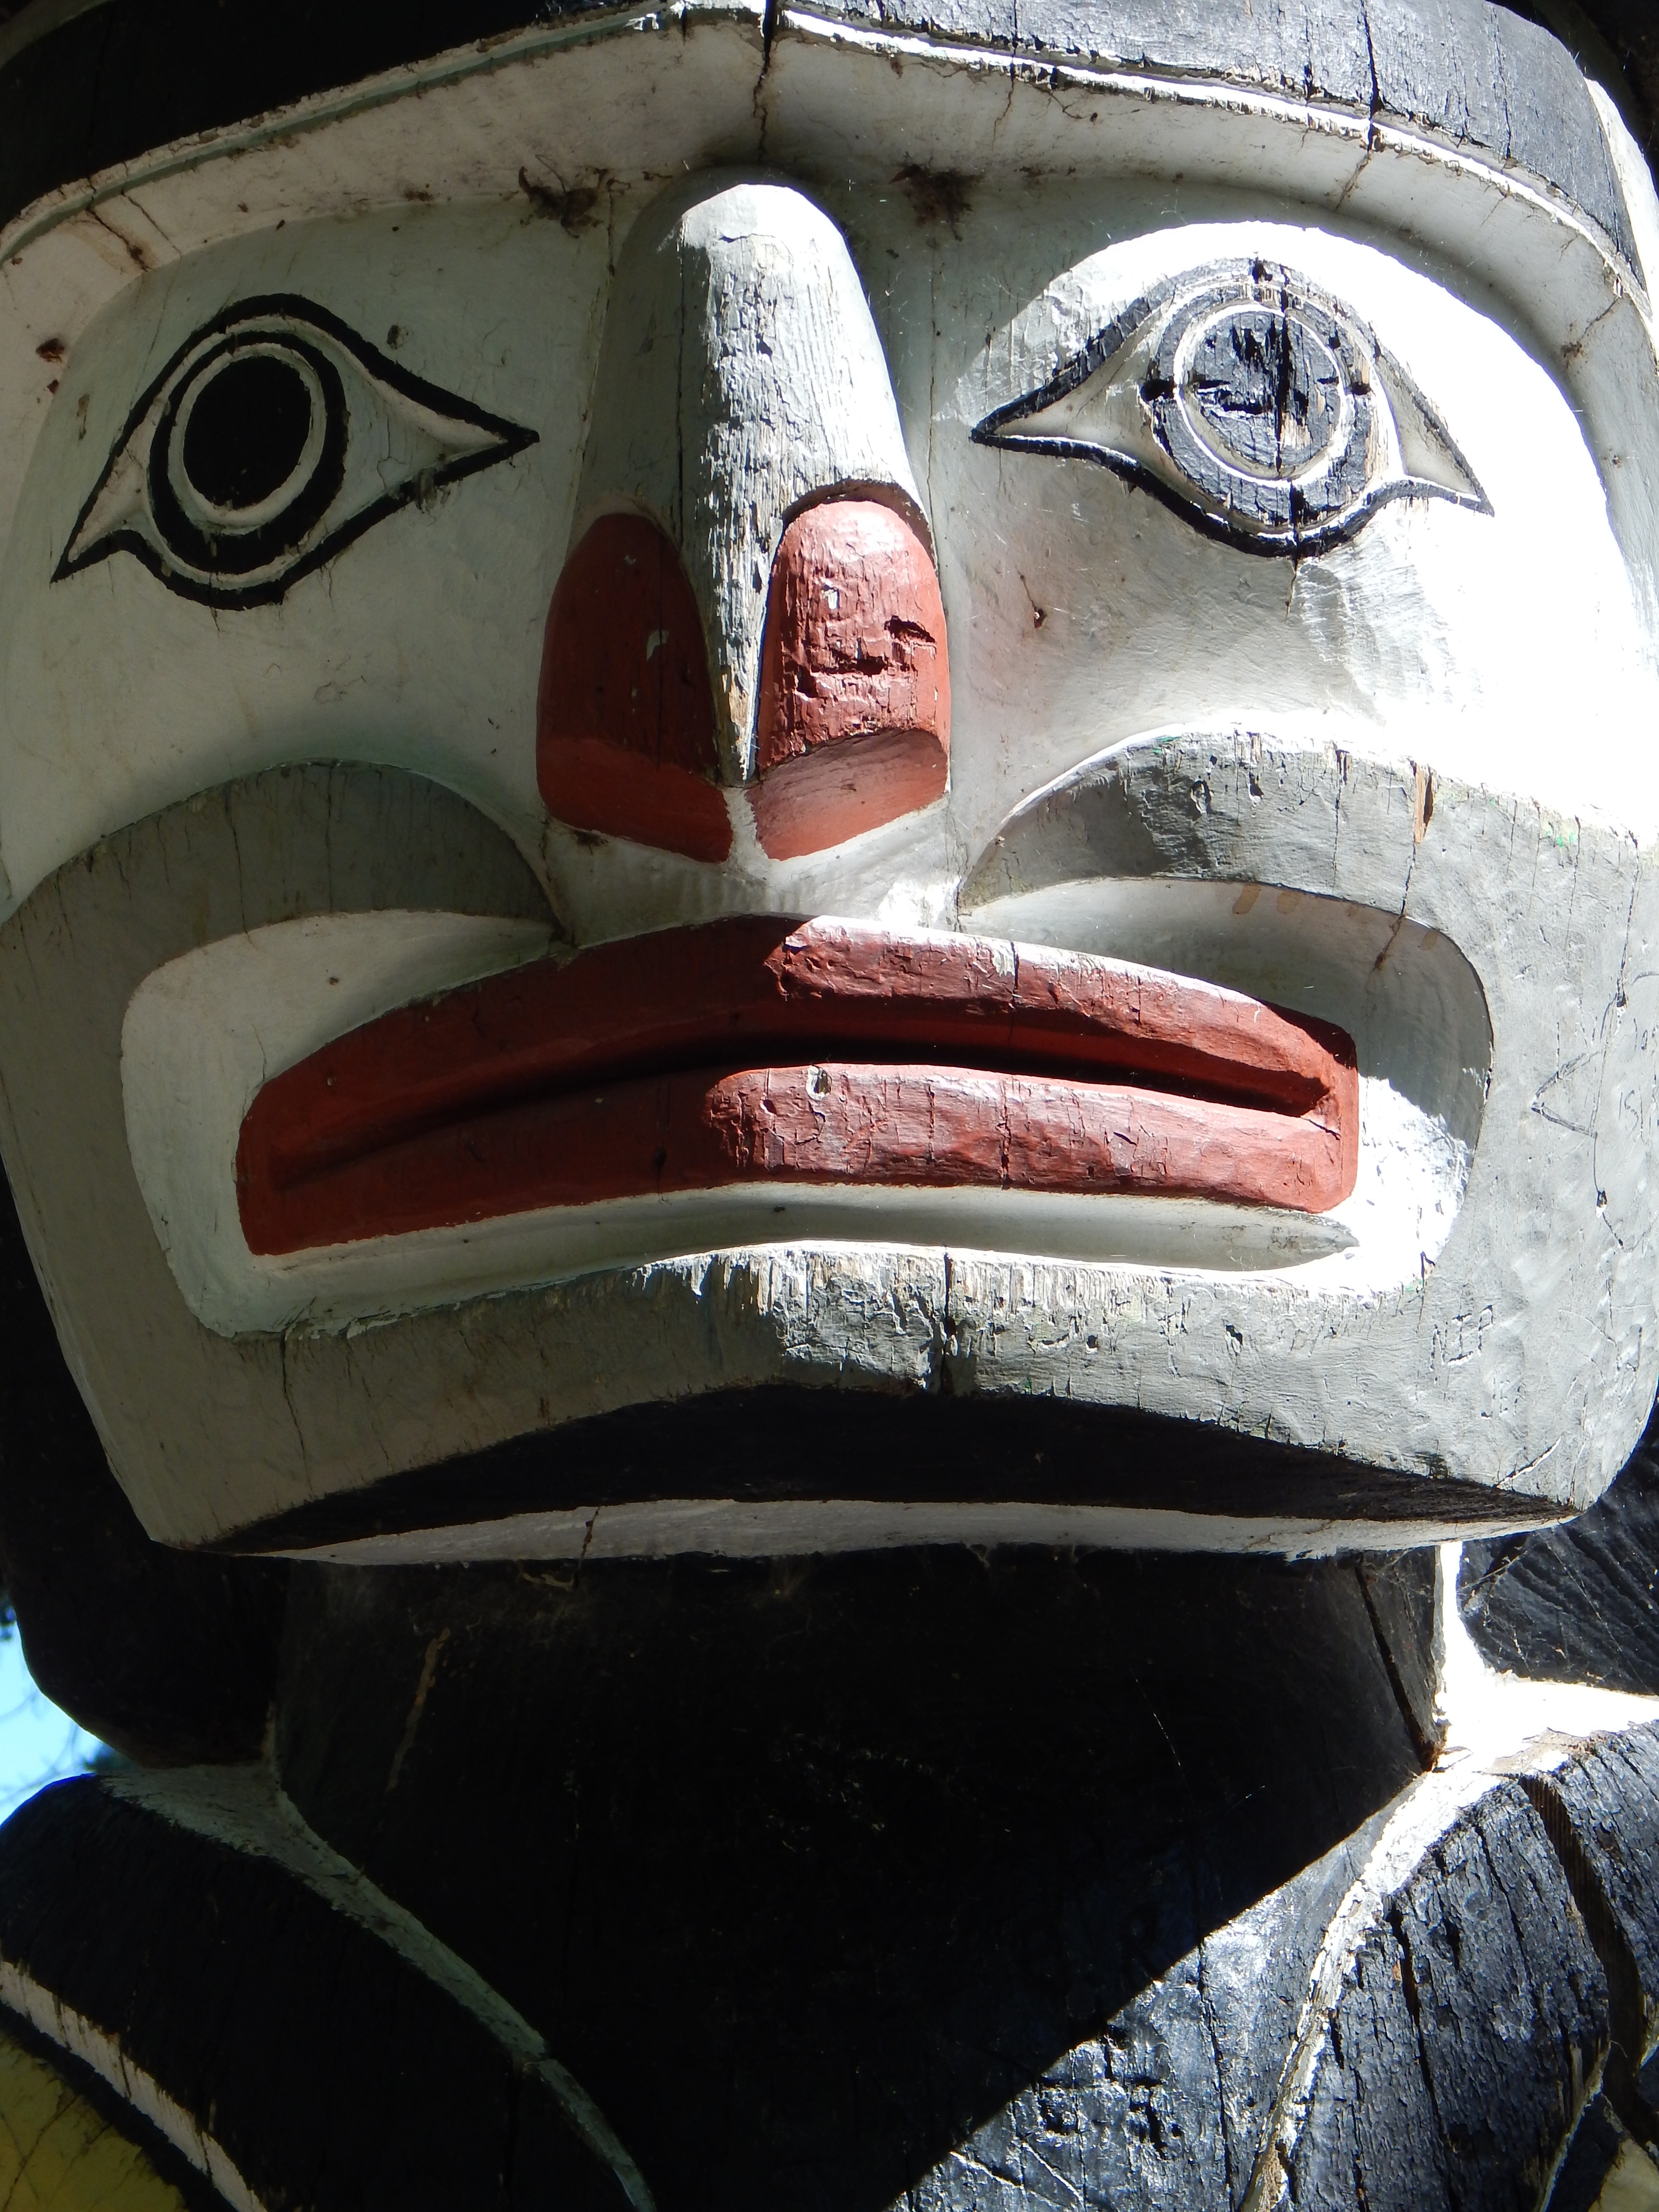
statue, red, clothing, historic, totem pole, tribe, native, face, sculpture, art, figure, canada, head, culture, carving, indian, tribal, traditional, aboriginal, indigenous, craftsmanship, automotive exterior